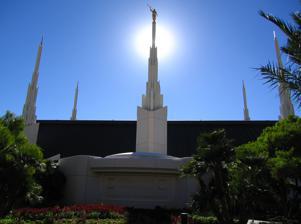
Building: Las Vegas Nevada Temple
Country: United States of America
Year built: 1989
Latter-day Saint Temple in Nevada Las Vegas Nevada Temple Number 43 Dedication December 16, 1989, by Gordon B. Hinckley Site 10.3 acres (4.2 ha) Floor area 80,350 sq ft (7,465 m 2 ) Height 137 ft (42 m) Official website • News & images Church chronology ← Portland Oregon Temple Las Vegas Nevada Temple → Toronto Ontario Temple Additional information Announced April 7, 1984, by Spencer W. Kimball Groundbreaking November 30, 1985, by Gordon B. Hinckley Open house November 16 December 16 – 9, 1989 Designed by Tate & Snyder Architects Location Sunrise Manor , Nevada , United States Geographic coordinates 36°10′28.5″N 115°1′12.2″W / 36.174583°N 115.020056°W / 36.174583; -115.020056 Exterior finish White precast stone walls and copper roof and detailing Temple design Modern, six-spire design Baptistries 1 Ordinance rooms 4 (stationary) Sealing rooms 6 Clothing rental Available ( edit ) The Las Vegas Nevada Temple is the 43rd operating temple of the Church of Jesus Christ of Latter-day Saints (LDS Church). The temple was announced in April 1984. The temple has six spires, one of which is topped by an angel Moroni statue. This temple was designed by Tate & Snyder. A groundbreaking ceremony, to signify the beginning of construction, was held on November 30, 1985, conducted by Gordon B. Hinckley . Reflecting the Church's dedication to sacred spaces, the Las Vegas Nevada Temple reflects its deep-rooted commitment to spiritual practices and community enrichment. History The temple was announced by Hinckley on April 7, 1984. The site for the temple was selected due to its significance to the church and the local community. Located in the Sunrise Manor CDP near Las Vegas , Nevada , the temple sits on 10.3 acres (4.2 ha) of land at the base of Frenchman Mountain . A groundbreaking ceremony and site dedication for the temple were held in November 1985. Gordon B. Hinckley, then a counselor in the church's First Presidency, presided and gave the dedication prayer. Construction began soon after the ceremony. Spires of the Las Vegas Temple After construction was completed, the temple was open to the public for tours between November 16 and December 9, 1989. Almost 300,000 people toured the temple and its grounds during these three weeks. The temple has six spires, the highest of which is 119 feet (36 m). At the top of this tower stands a ten-foot statue of the angel Moroni. The exterior is a white finish of pre-cast stone walls with a copper roof. The temple has 192 rooms, which includes four ordinance rooms , a celestial room , six sealing rooms , a baptismal font , and other facilities to meet the needs of the temple. The temple serves church members in the southern part of Nevada and surrounding areas in California and Arizona. Hinckley dedicated the temple in eleven sessions held from December 16–18, 1989, with more than 30,000 Latter-day Saints attending. The temple was dedicated as "an oasis of peace and light." In 2020, like all those in the church, the Las Vegas Nevada Temple was closed in response to the COVID-19 pandemic . Throughout its history, the Las Vegas Nevada Temple has served as a center of spiritual growth, playing a vital role in the lives of church members in the region. Design and architecture The building has a traditional Latter-day Saint temple design which was inspired by the desert landscapes of Nevada. Designed by architectural firm Tate & Snyder, the temple's architecture reflects the heritage of the Las Vegas area and the spiritual significance to the church. Site The temple sits on a 10.3-acre plot, and the landscaping around the temple features pathways, flowers, and trees. These elements are designed to provide a tranquil setting that enhances the sacred atmosphere of the site. Exterior The structure stands 137 feet tall at its highest spire, constructed with precast white stone. The exterior is characterized by a copper roof, six spires, and a statue of the angel Moroni. Interior The interior features tones of dusty rose, rust, and sand, centered around the celestial room, which is designed to create a spiritually uplifting environment. The celestial room has two large chandeliers, and specially cut windows which cast rainbows onto the walls of the room. In addition to the celestial room, the temple has four ordinance rooms, six sealing rooms, and a baptistry, each designed for ceremonial use. Symbols The design has elements representing Latter-day Saint symbolism to provide spiritual meaning to the temple's appearance and function. Symbolism is an important subject to church members, including the celestial room as one of the more important, and which is intended to represent heaven. Temple presidents The church's temples are directed by a temple president and matron, each serving for a term of three years. The president and matron oversee the administration of temple operations and provide guidance and training for both temple patrons and staff. The first president of the Las Vegas Temple was Boyad M. Tanner, with the matron being Bette M. Tanner.  They served from 1989 to 1992. As of 2024, William H. Stoddard is the president, with Carol E. Stoddard serving as matron. Admittance Following the completion of the temple, an open house was held from November 16-December 9, 1989. During the open house, nearly 300,000 people toured the temple. The temple was dedicated by Gordon B. Hinckley in 11 sessions from December 16-18, 1989. Like all the church's temples, it is not used for Sunday worship services. To members of the church, temples are regarded as sacred houses of the Lord. Once dedicated, only church members with a current temple recommend can enter for worship. See also LDS Church portal Elko Las Vegas Lone Mountain Reno St. George ( edit ) Temples in Nevada = Operating = Under construction = Announced = Temporarily Closed ( edit ) Comparison of temples of The Church of Jesus Christ of Latter-day Saints Temple (Latter Day Saints) List of temples of The Church of Jesus Christ of Latter-day Saints by geographic region Temple architecture (Latter-day Saints) The Church of Jesus Christ of Latter-day Saints in Nevada References